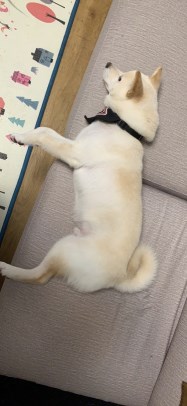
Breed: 1043-n000001-Shiba_Dog